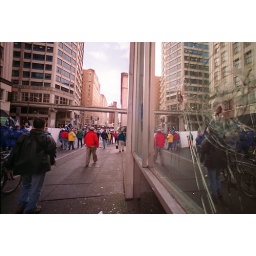
Someone broke glass at a Bank of America building near Westlake.